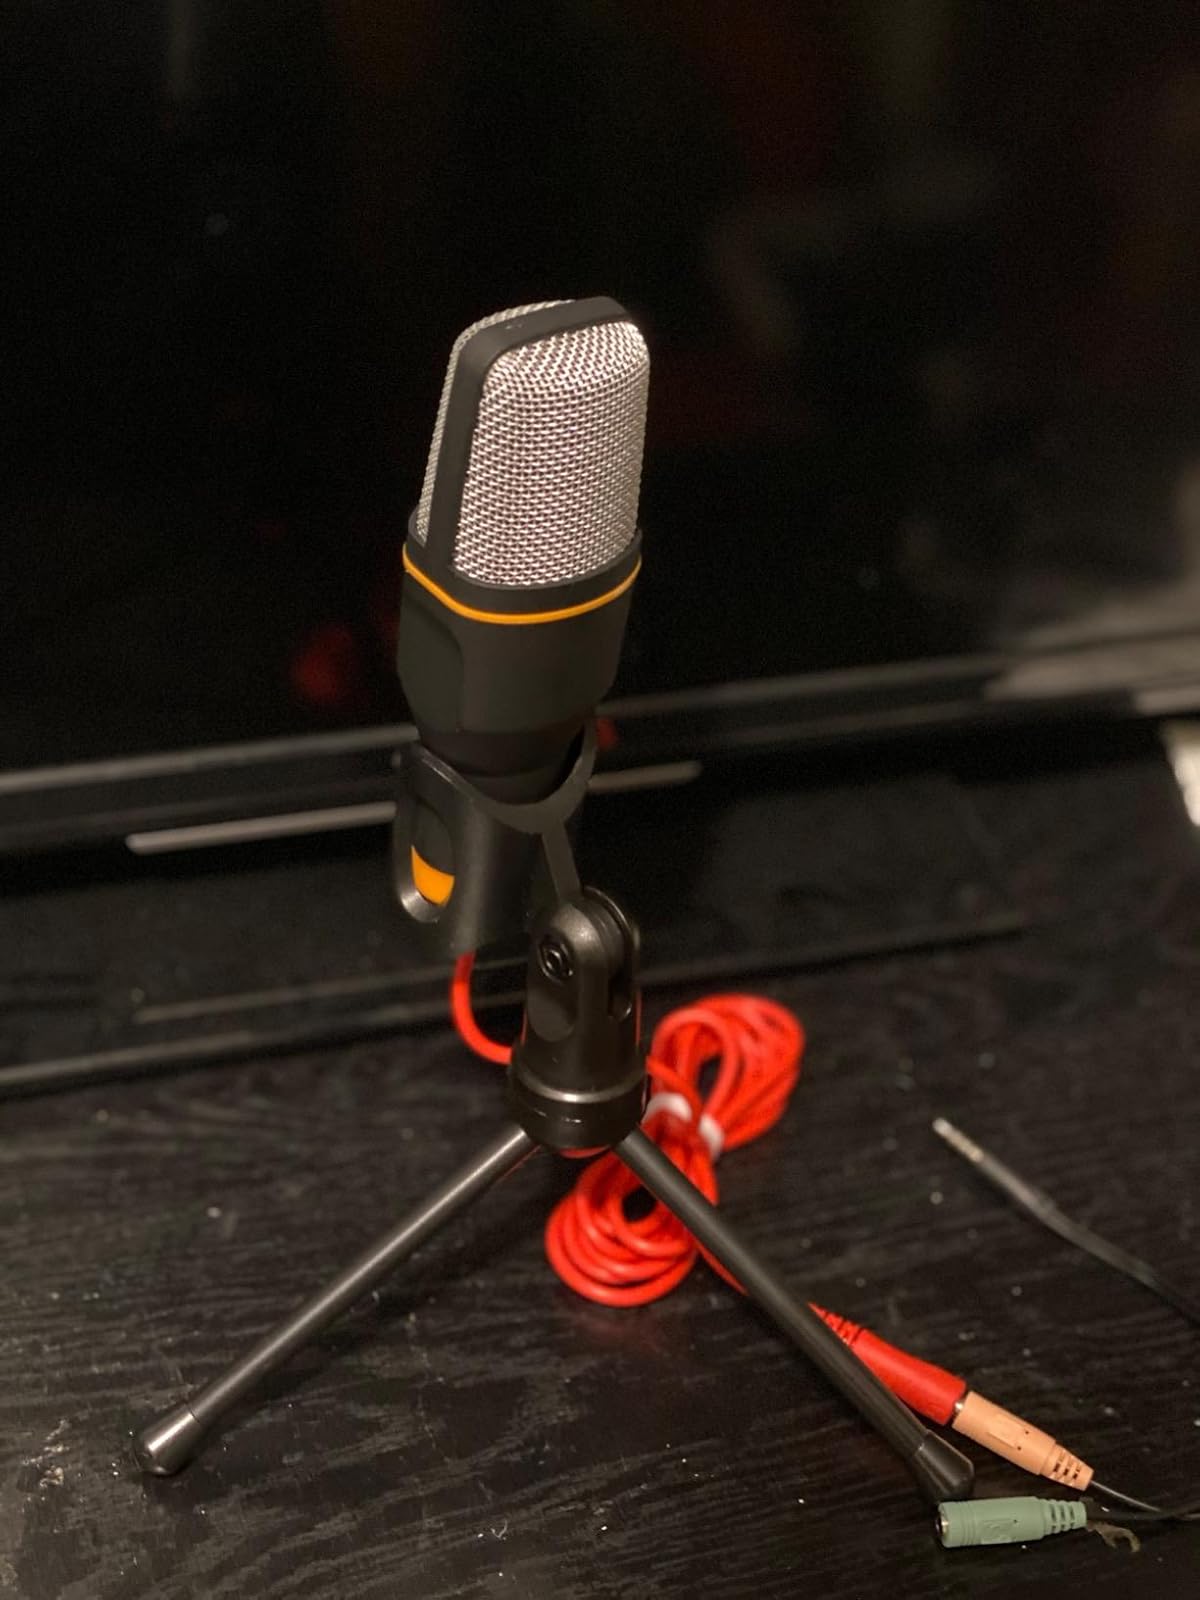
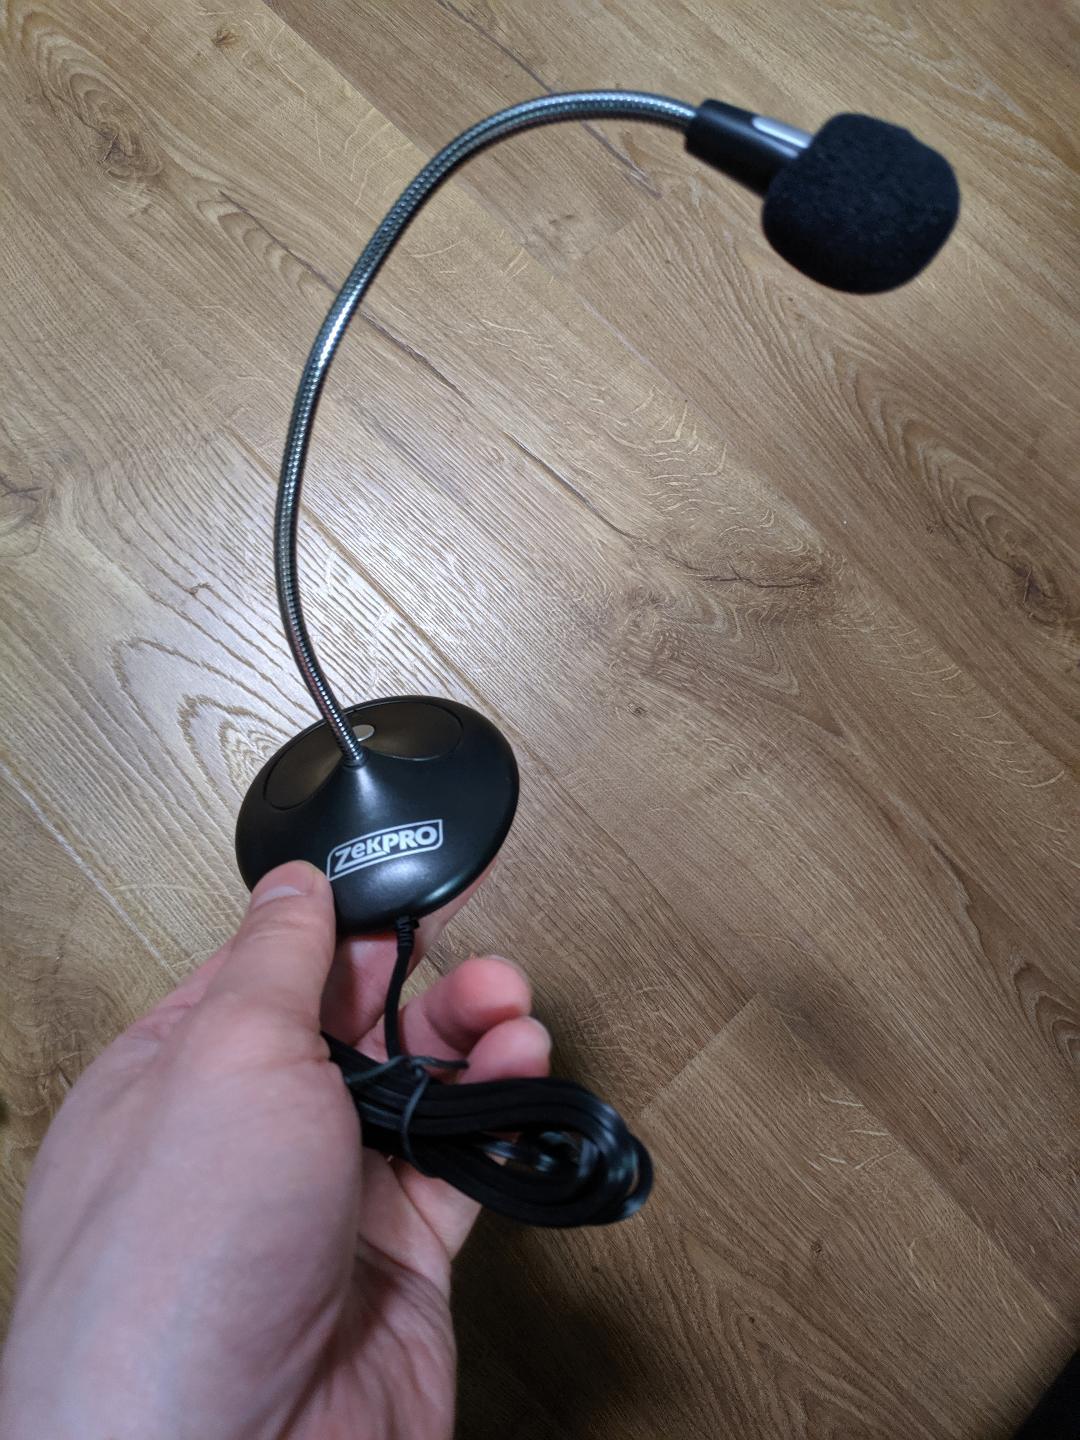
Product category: microphone
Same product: no